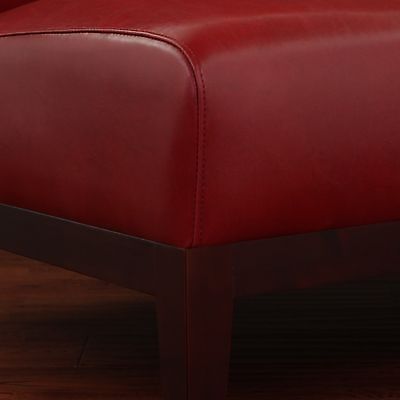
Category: sofa